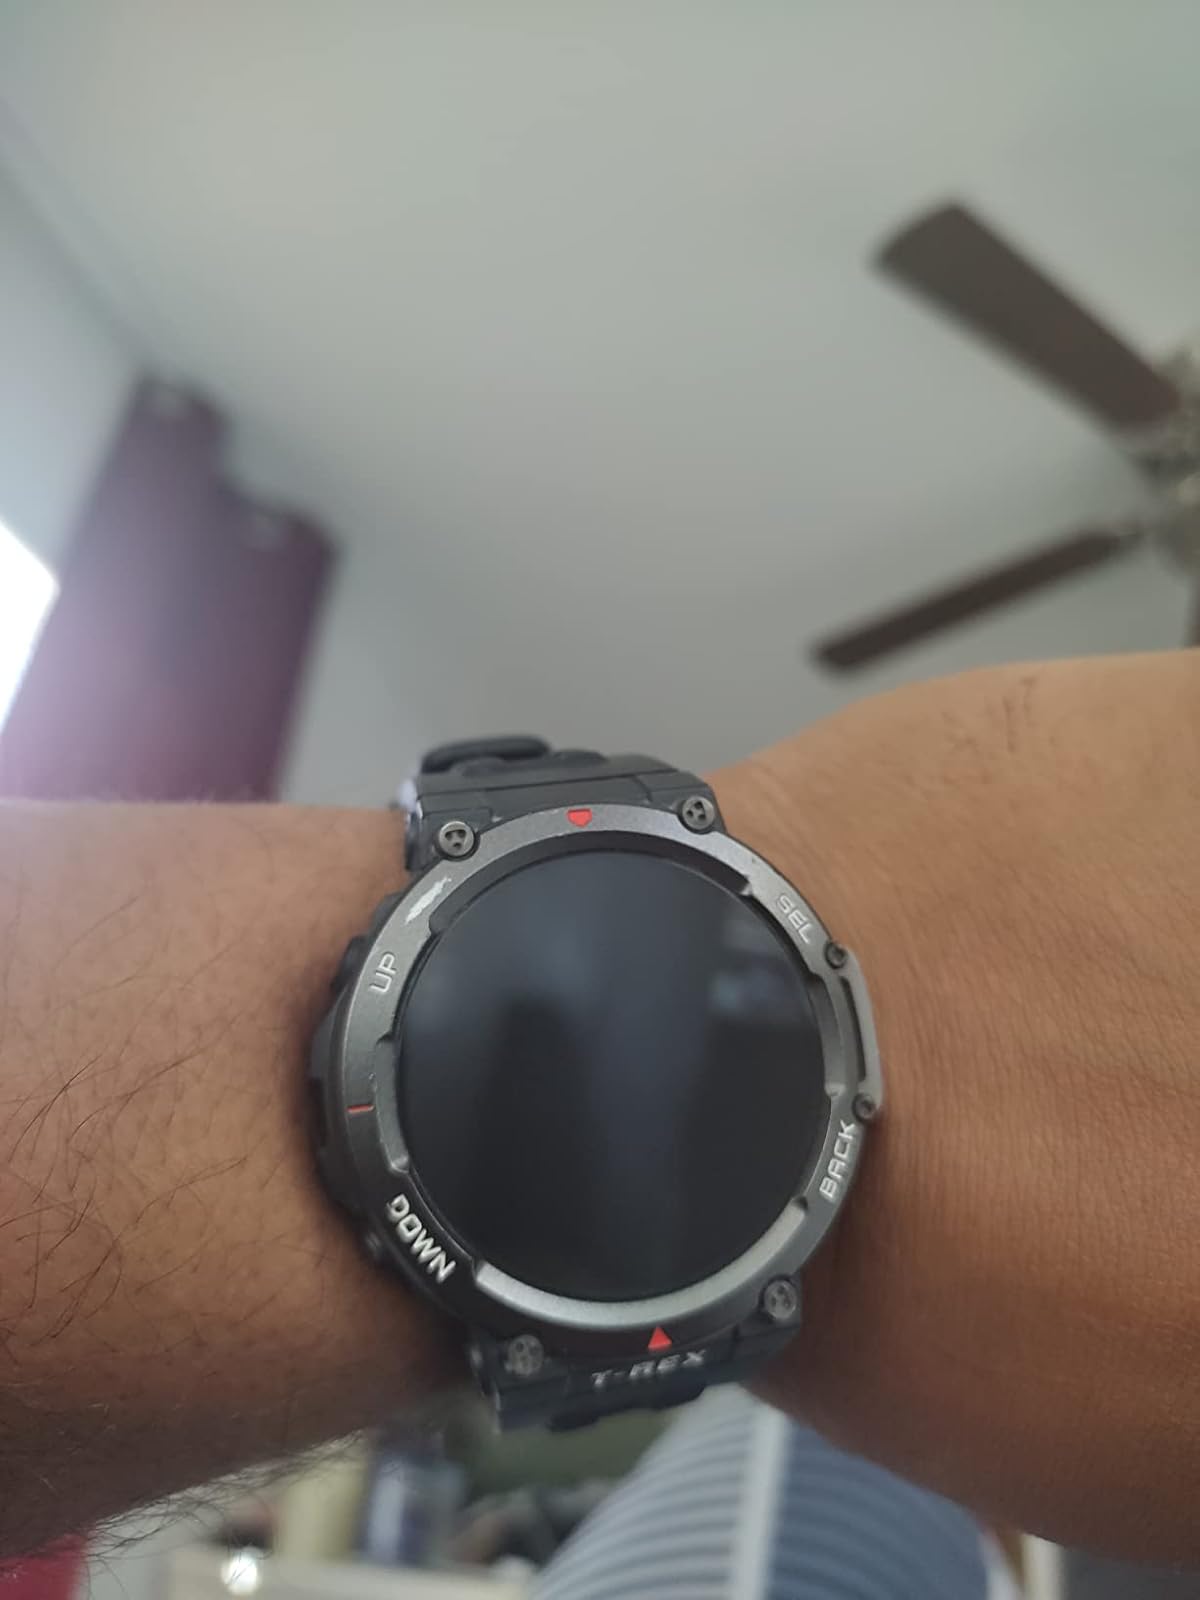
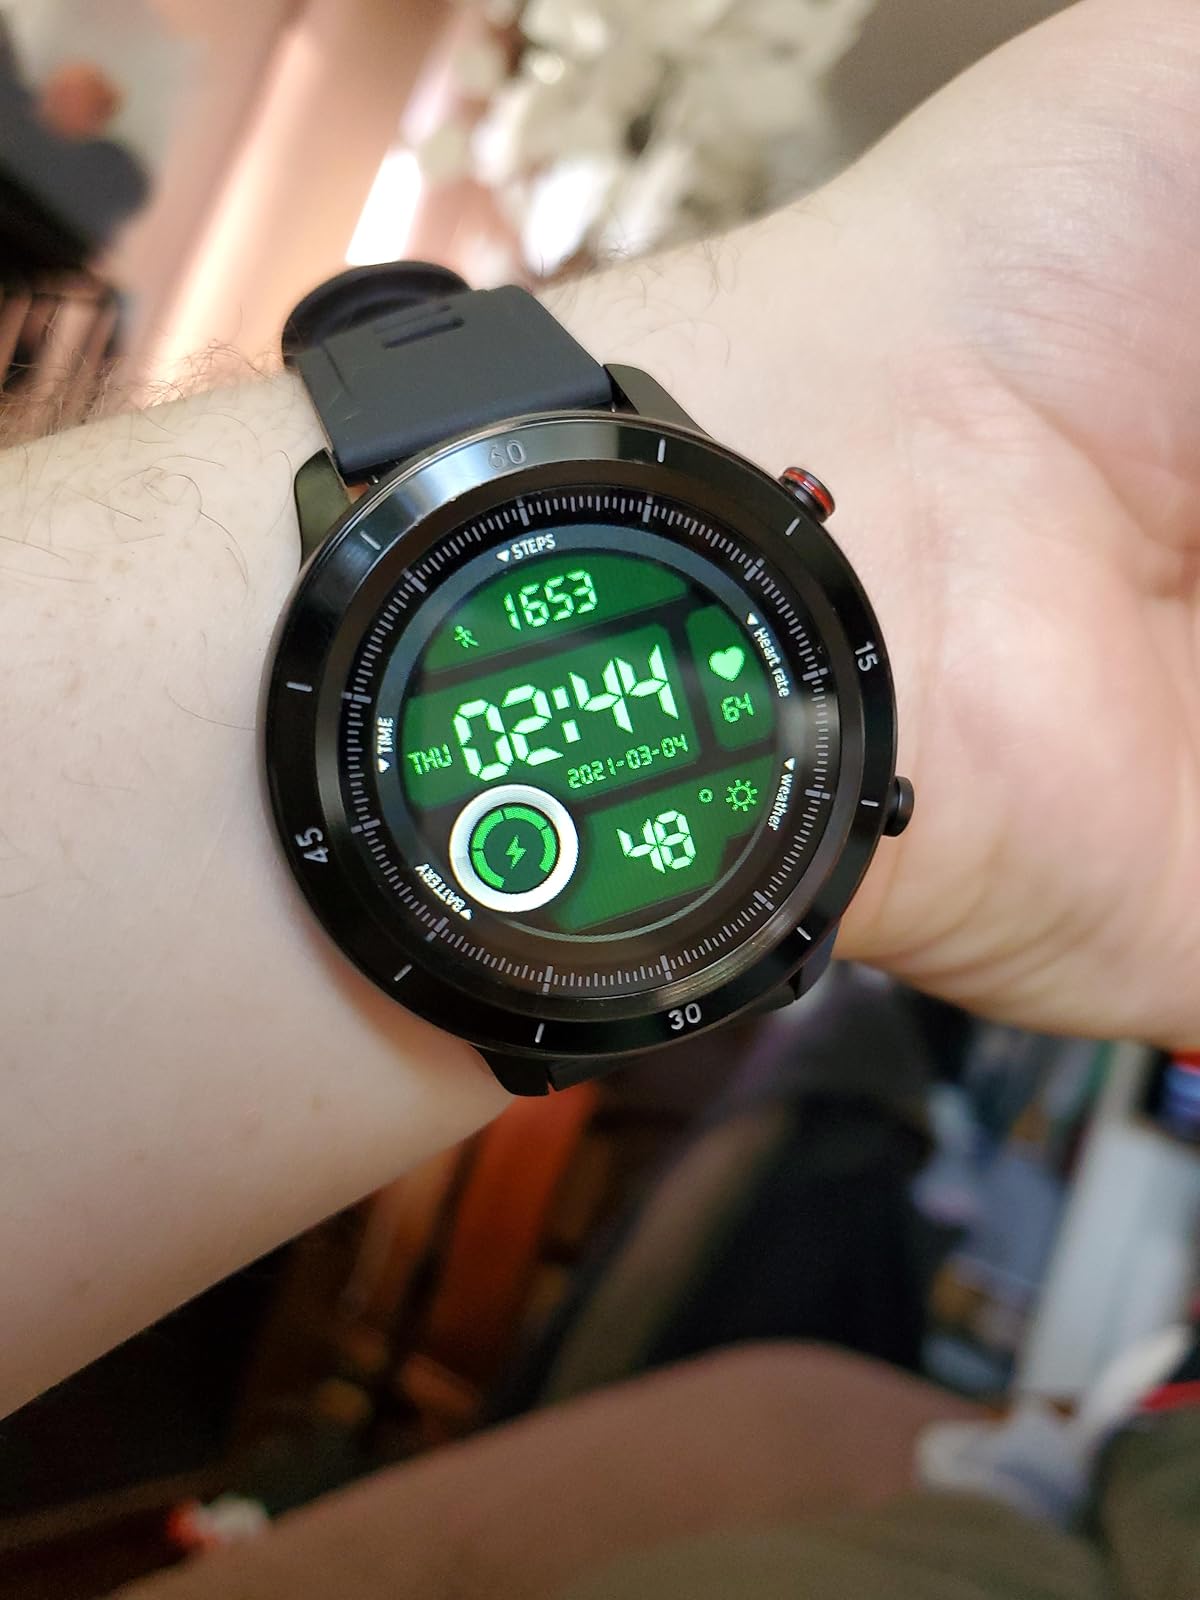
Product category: smartwatch
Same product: no